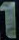
Number: 1